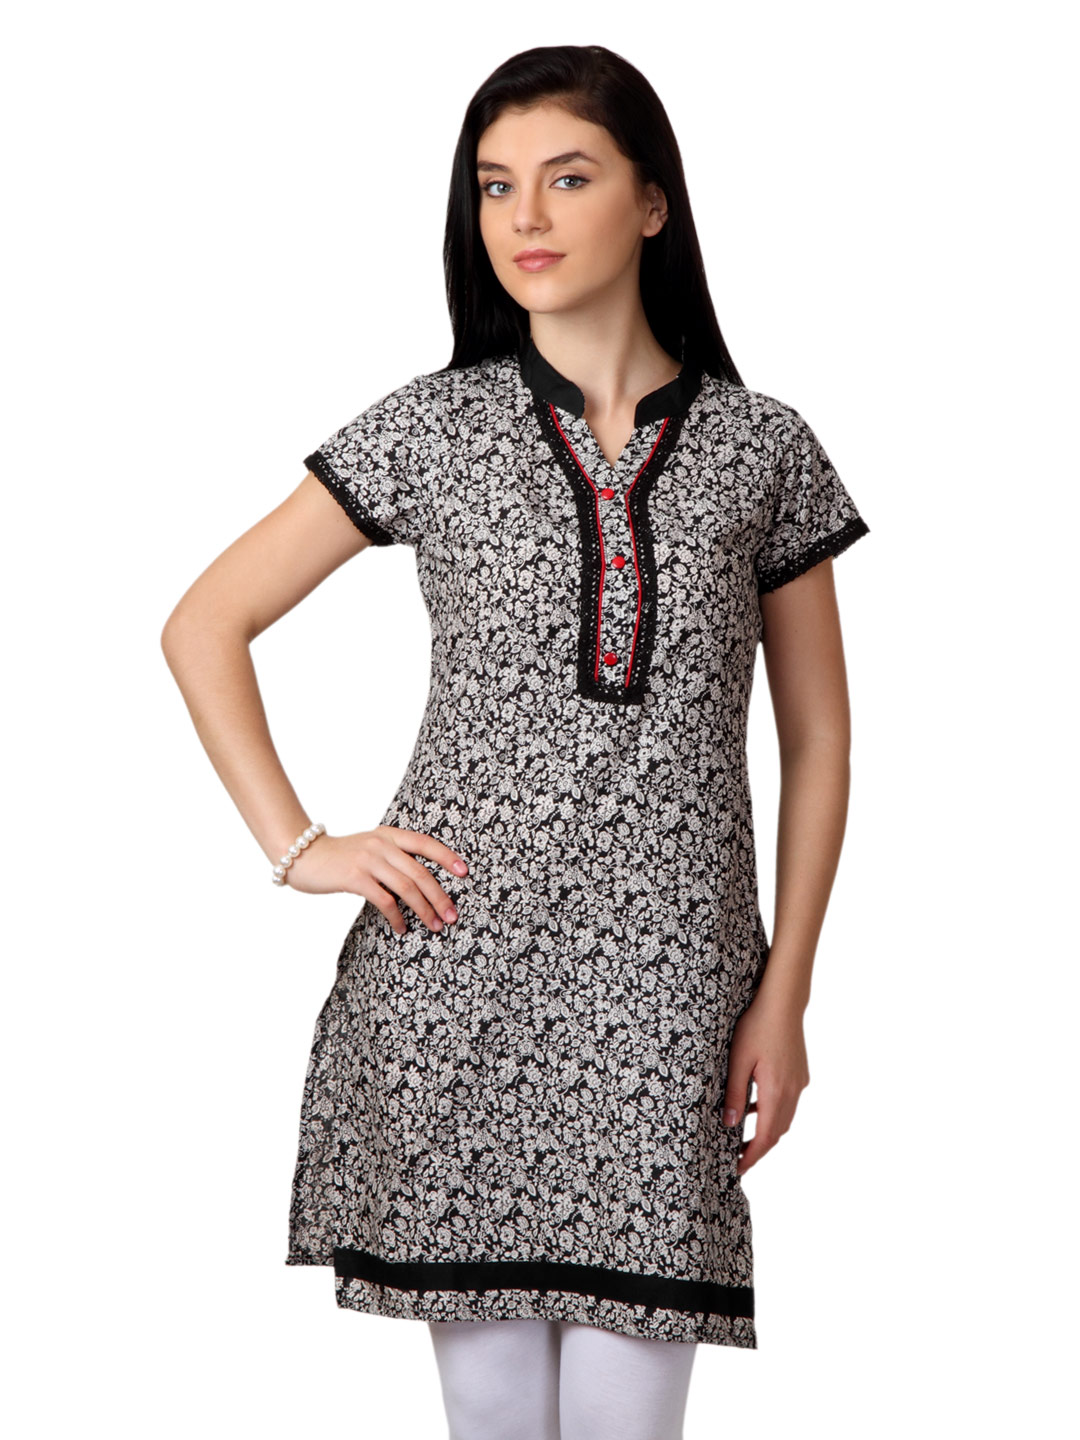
ALayna Women Black Kurta
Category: Apparel / Topwear / Kurtas
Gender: Women
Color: Black
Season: Summer 2012
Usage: Ethnic